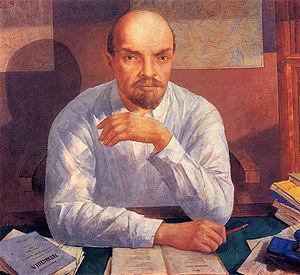
Lénine est l'auteur d'une œuvre théorique et philosophique qui se veut dans la continuité de celle de Karl Marx, et qu'il a défendue contre les « révisionnistes ».